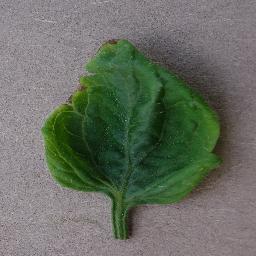
Label: Tomato___Tomato_Yellow_Leaf_Curl_Virus